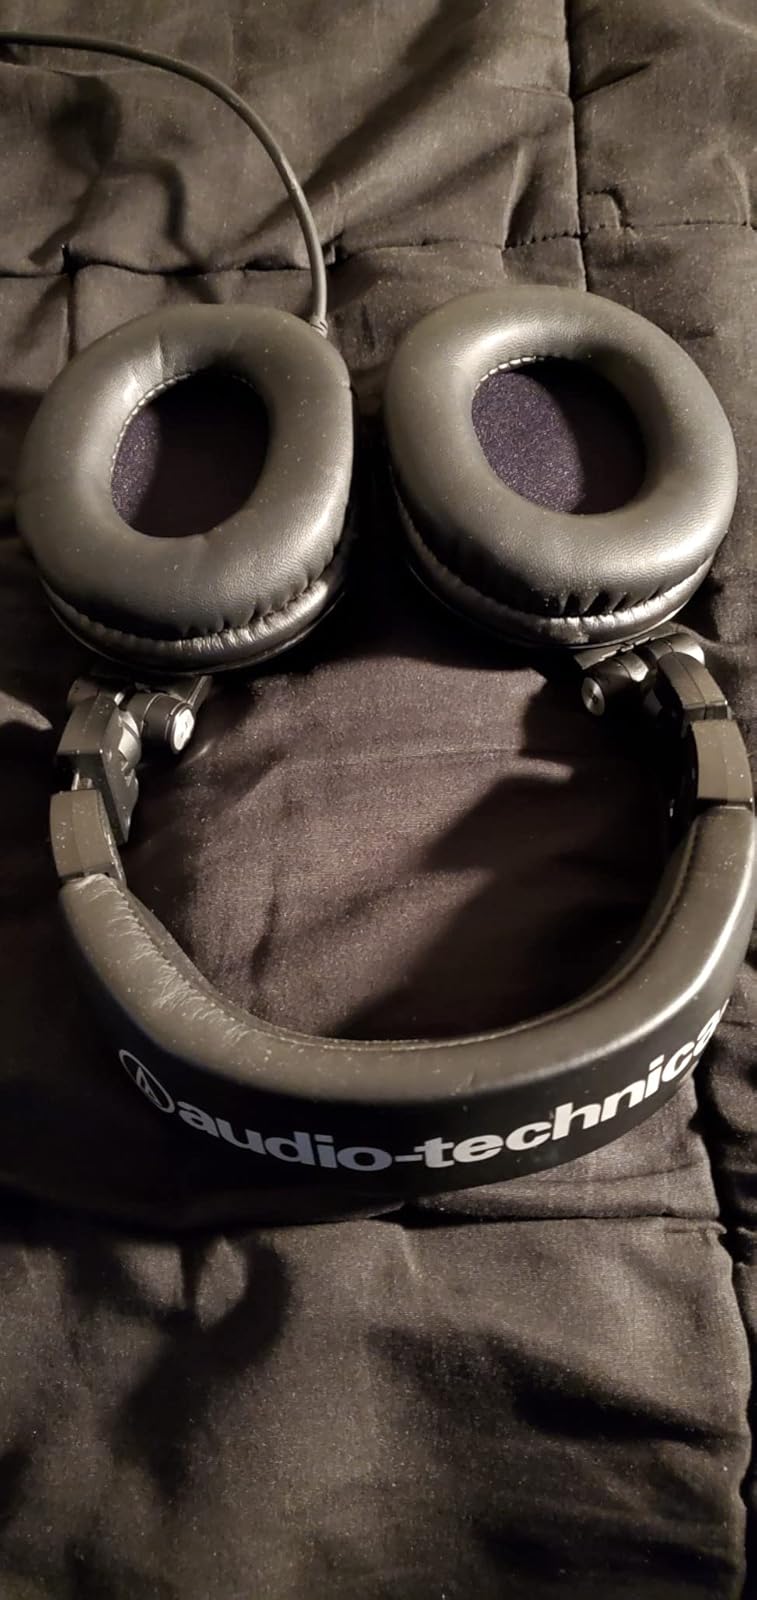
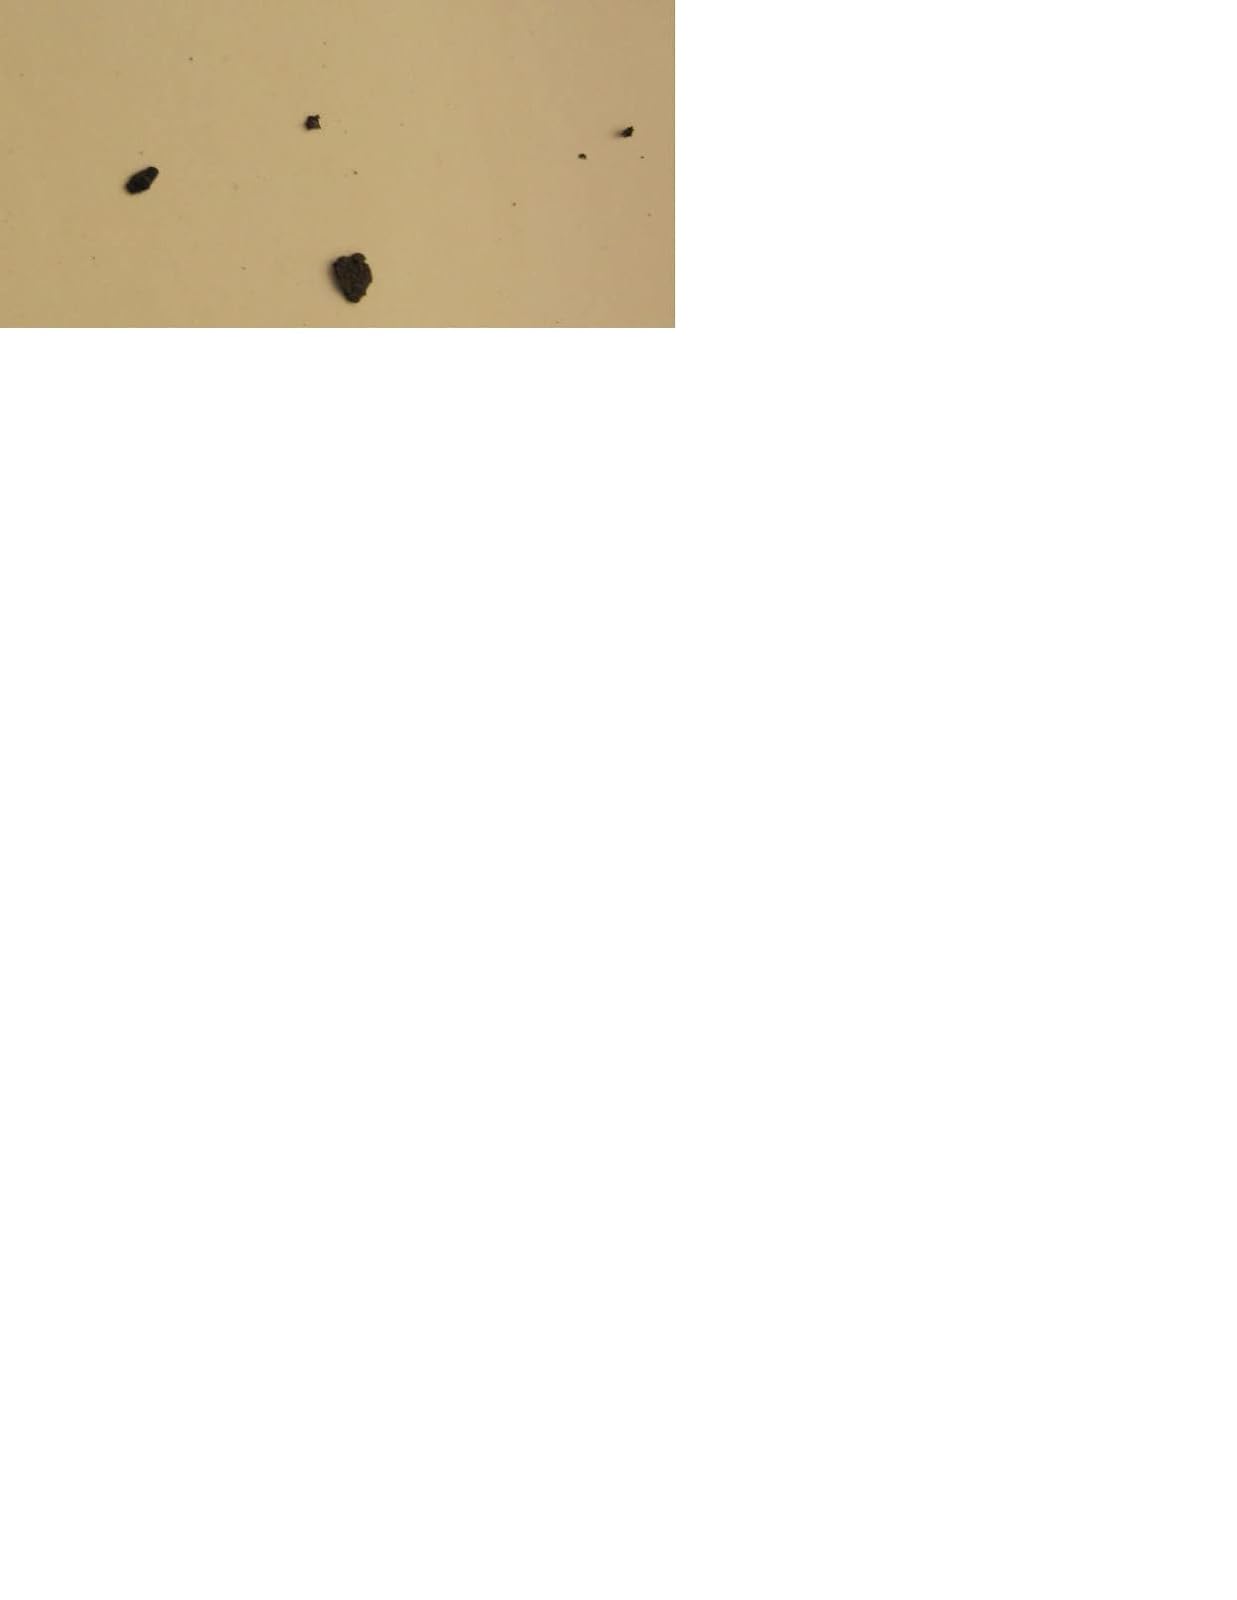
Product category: headphones
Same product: yes